Sayd

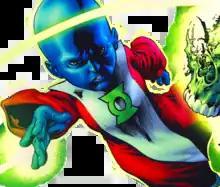
Sayd, as she appeared in "Green Lantern" (vol. 4) #15 (November 2006); art by Ivan Reis, Oclair Albert, and

Sayd is a fictional character in the DC Comics universe. She is a member of the Guardians of the Universe. Where most of the Guardians are void of emotion and rigid in their compliance to standard policy, Sayd's sensibilities are more in line with those of Ganthet, a Guardian known for his non-traditional mindset, and the two eventually marry.